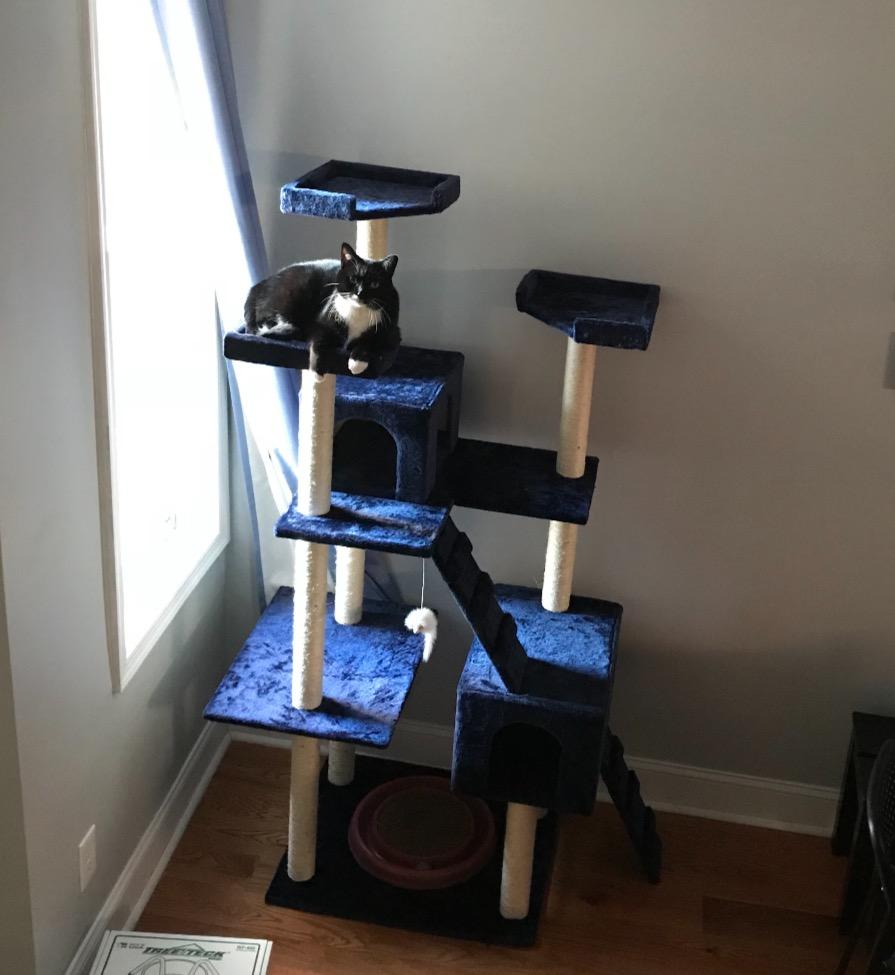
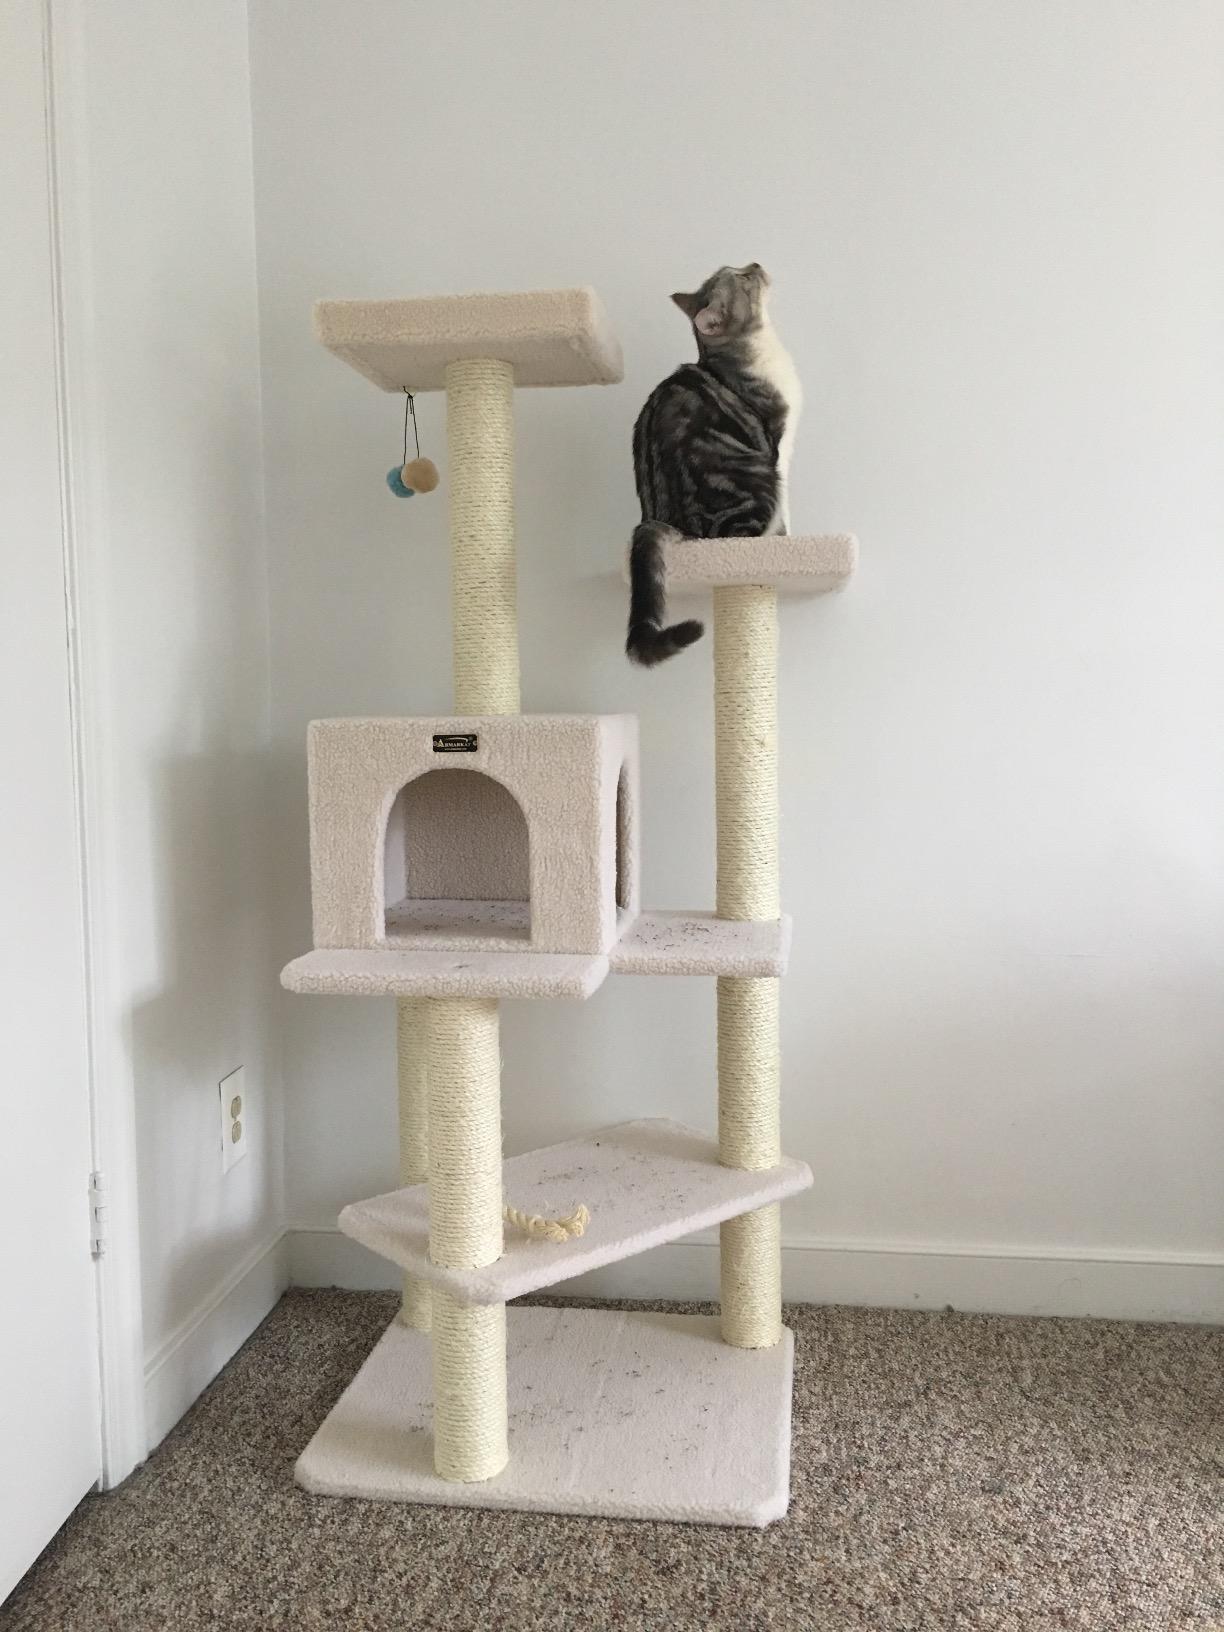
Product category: items_cat tree
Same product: no